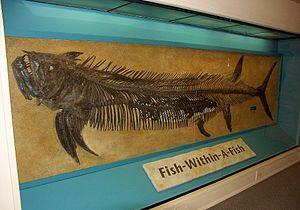
Gillicus est une genre éteint d'ichthyodectidés d'environ 1,80 mètre, qui vécut au cours du Crétacé supérieur dans la voie maritime intérieure de l'Ouest en Amérique du Nord.
Xiphactinus est un genre éteint de grands poissons osseux de la famille des ichthyodectidés parfois surnommés « poissons bouledogues ». Il a vécu au Crétacé supérieur dans la Mer Intérieure de l'Ouest située au centre de l'Amérique du Nord.